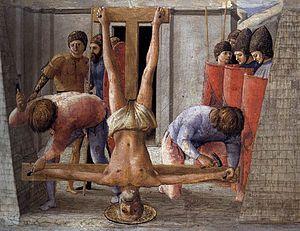
Le martyre de saint Pierre est un épisode de la vie de l'apôtre Pierre, celui de sa mort par crucifiement, et qu'il a demandé à subir la tête en bas, par humilité.
La Renaissance florentine dans les arts figuratifs est la nouvelle manière d'aborder les arts et la culture à Florence pendant la période allant approximativement du début du XVᵉ à la fin du XVIᵉ siècle. Ce nouveau langage figuratif est lié à une nouvelle façon de penser l'homme et le monde qui l'entoure à partir de la culture locale et de l'humanisme déjà mis en évidence au XIVᵉ siècle, entre autres par Pétrarque et Coluccio Salutati. Les nouveautés proposées dans les arts figuratifs au tout début du XVᵉ siècle par Filippo Brunelleschi, Donatello et Masaccio n'ont pas été immédiatement acceptées par la communauté et sont restées pendant une vingtaine d'années incomprises et minoritaires par rapport au gothique international.